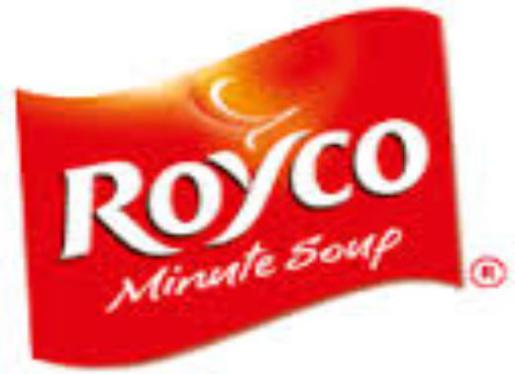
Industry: Food